List of M&M's video games

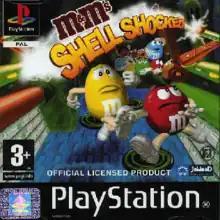
European PlayStation cover art for "M&M's Shell Shocked"

"M&M's Shell Shocked" is an action platform game released on September 28, 2001, for American markets by Simon & Schuster. The game is the PlayStation version of the Lost Formulas, but it is also similar in the vein of "Crash Bandicoot". Players control Yellow in an effort to escape from their miniature counterparts (M&M minis); however, Red and Green also make an appearance. On July 20, 2002, the game was released in Europe by JoWooD. This game is a remake of "M&M's The Lost Formulas", except there is not a Math Zone, the name was changed, power-ups were added, and the levels were either shortened or slightly altered. Due to hardware and CD-ROM limitations, the bonus level "Pipe Down" was removed. The bonus level "Robot Stampede" however uses the "Pipe Down" music (from "M&M's The Lost Formulas"). In order to make up for the Math Zones, boss zones were included as the final zone (known as "Zone C") of each level (replacing the Math Zones).